Bhakta Chetha

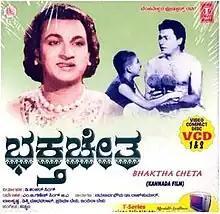

Bhakta Cheta is a 1961 Indian Kannada language film directed by M. B. Ganesh. The film stars Rajkumar, Pratima Devi and Indira with Rajendra Singh Babu as a child artist.